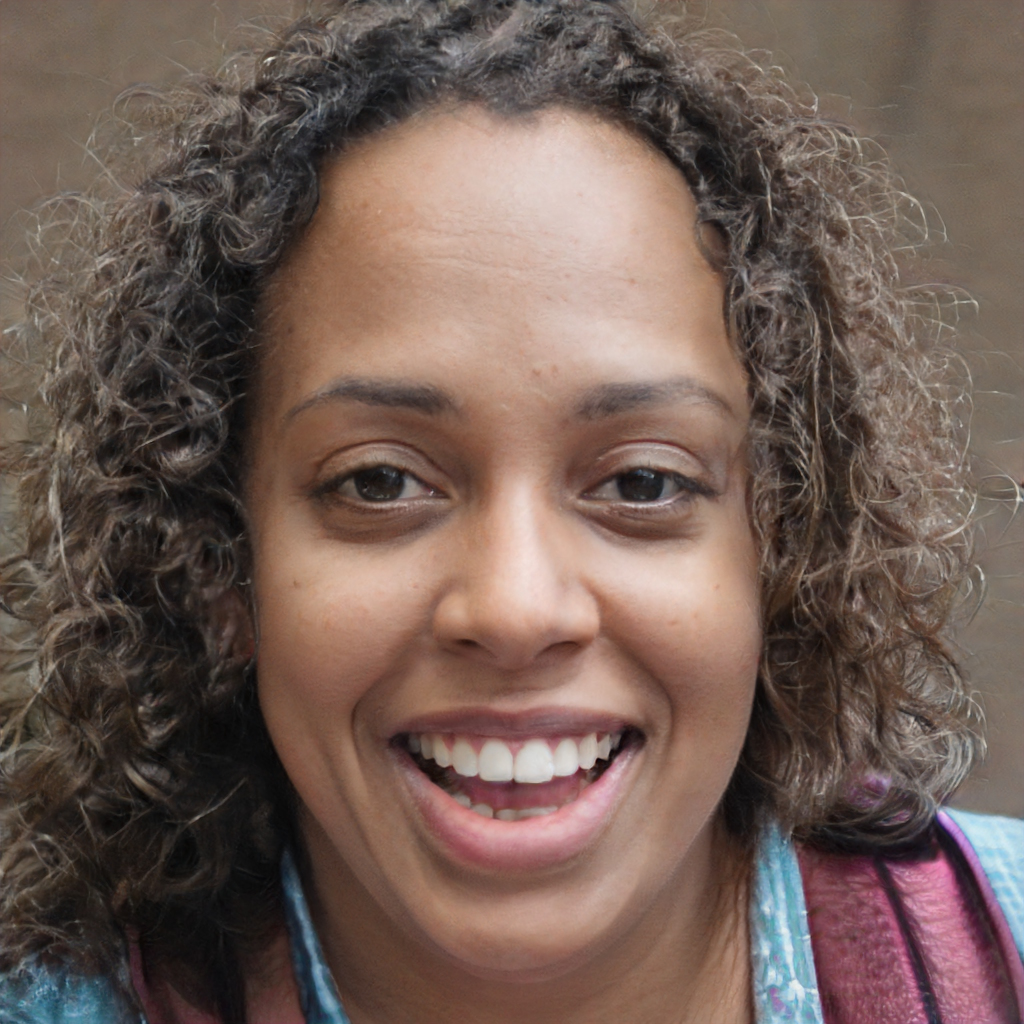
Gender: Female